Menier Chocolate

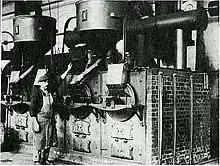
Menier factory in Noisiel, 1866

In 1825 the company began an expansion through the acquisition of a second production facility on land on the banks of the Marne River at Noisiel, at the time a small village of less than 200 inhabitants at the outskirts of Paris. Initially used as a grinding works for the production of medicinal powders, a modernization of the Noisiel facility in 1830 made it the first mechanized mass production factory for cocoa powder in France. In 1836, following the development of solid chocolate, Menier introduced to the market a chocolate tablet with six semi-cylindrical divisions wrapped in decorative yellow paper. By 1842, the success of the chocolate business led to another expansion of the Noisiel plant and by 1853 annual chocolate production reached 4,000 tons. A document from 1845 attests the manufacturing of a wide variety of chocolate products at the Noisiel factory, from medicinal to baking and eating chocolate, and semi-finished products like cocoa butter, cocoa powder and cocoa mass.